Japanese battleship Kirishima

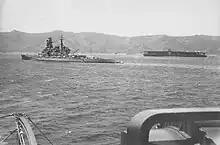
"Kirishima" and the fast carrier "Akagi" off Sukumo, April 1939

On 18 November 1934, "Kirishima" was drydocked in Sasebo Naval Arsenal in preparation for her second reconstruction, which would enable her to function alongside Japan's growing fleet of fast carriers. Her stern was lengthened by , while her superstructure was rebuilt to allow for new fire-control mechanisms. Her boilers were removed and replaced with eight new oil-fired Kampon Boilers, and she received newer geared turbines. The elevation of her main and secondary battery was increased, and she was equipped with two Nakajima E8N "Dave" and Kawanishi E7K "Alf" reconnaissance floatplanes. To this end, aircraft catapults and launch-rails were also refitted. Her older 3-inch guns were removed and replaced with eight 5-inch dual-purpose guns. She was also outfitted with twenty Type 96 25 mm antiaircraft guns in twin turrets, while two of her 6-inch guns and her remaining torpedo tubes were removed.